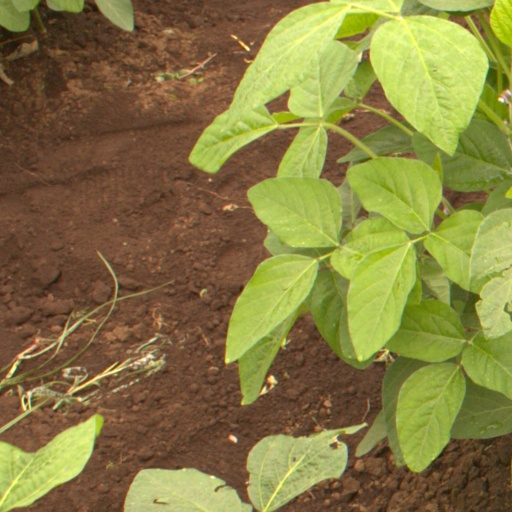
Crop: soybean